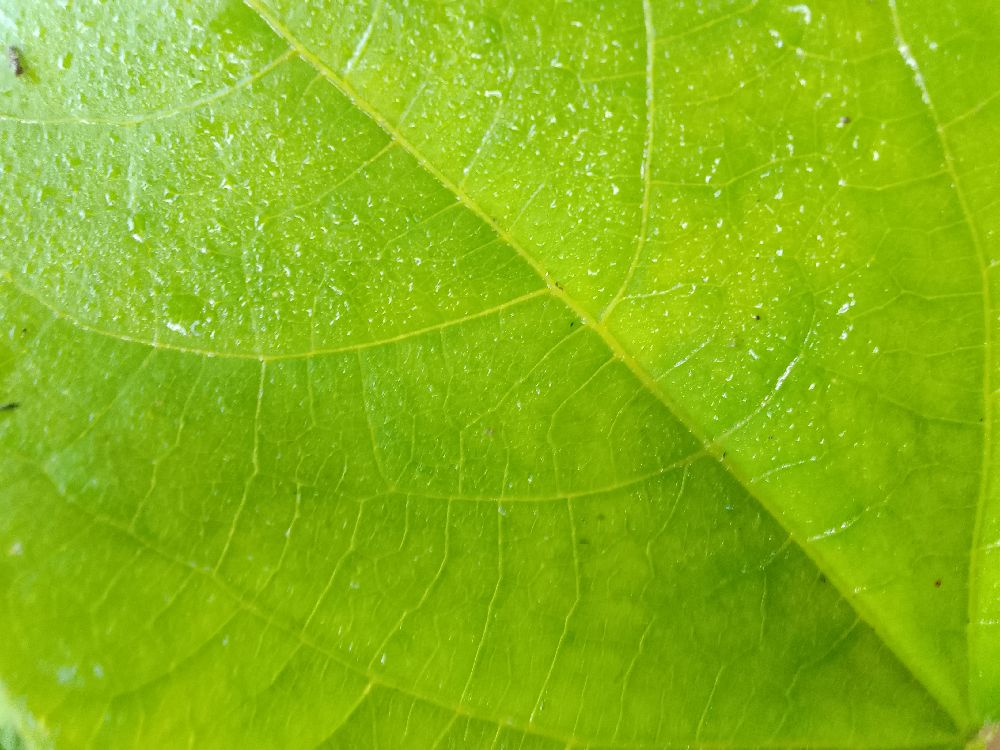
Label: healthy